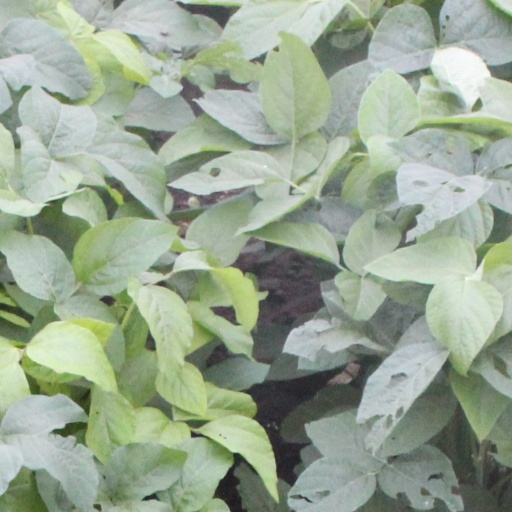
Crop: soybean